Jeremy Scrivener

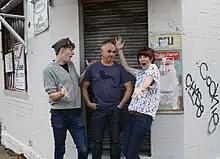
Scrivener posing with fans out front the Kelly Deli from ""

Jeremy Scrivener is an Australian actor. He is best known for his appearances on the television series "Bananas in Pyjamas" and "". Jeremy was a student of National Institute of Dramatic Art in Sydney, from which he graduated in 1990.